James Lucas Yeo

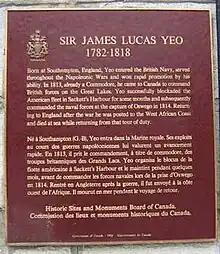
Sir James Lucas Yeo plaque at the Royal Military College of Canada

Sir James Lucas Yeo, KCB, KBA (7 October 1782 – 21 August 1818) was a Royal Navy officer who served in the French Revolutionary and Napoleonic Wars and the War of 1812. Born in Southampton, Hampshire, he joined the British navy at the age of 10 and saw his first action in the Adriatic Sea. Yeo distinguished himself in combat multiple times, most notably during the Portuguese conquest of French Guiana, earning knighthoods in the Portuguese Order of Aviz and the British Order of the Bath. He was subsequently given command of the frigate in 1812, but she was later wrecked in the Bahamas, although he was acquitted of blame for its loss. Yeo was then given command of the British squadron on Lake Ontario and commanded it in several engagements on Lake Ontario with American forces. He died off the African coast in 1818.